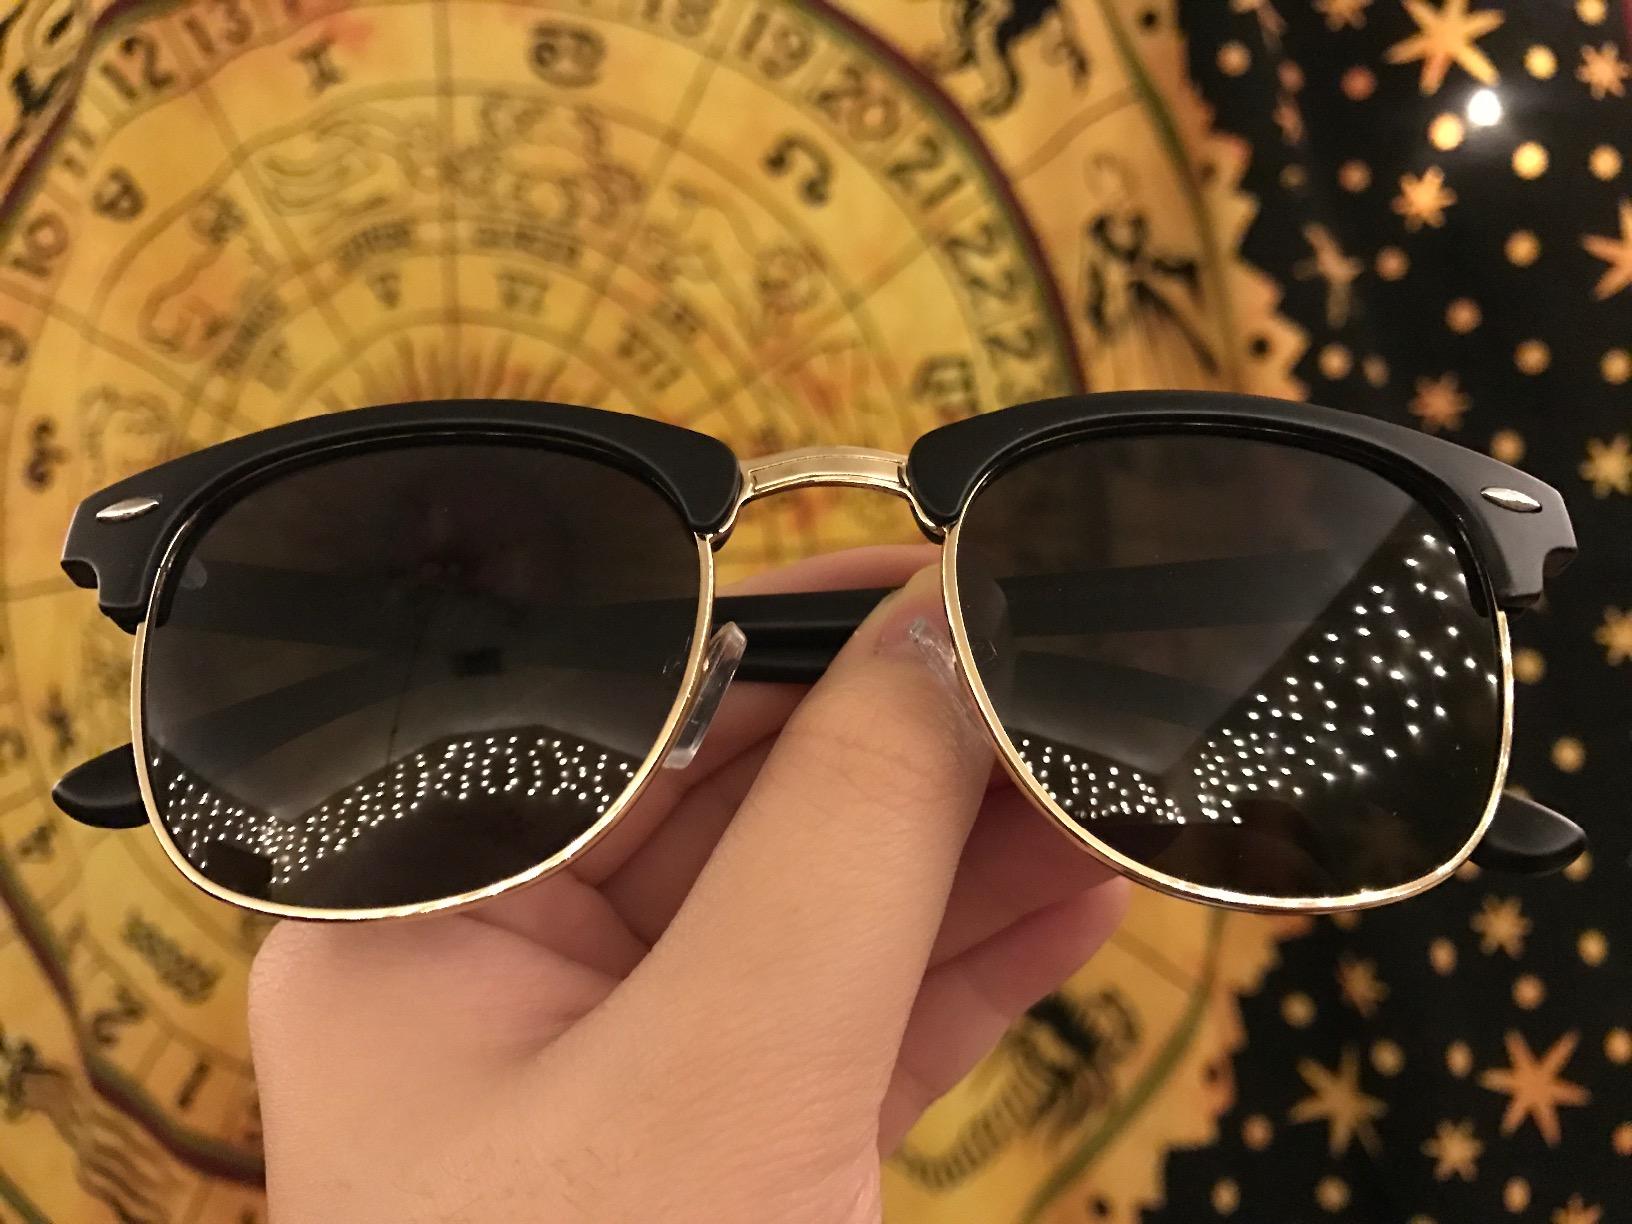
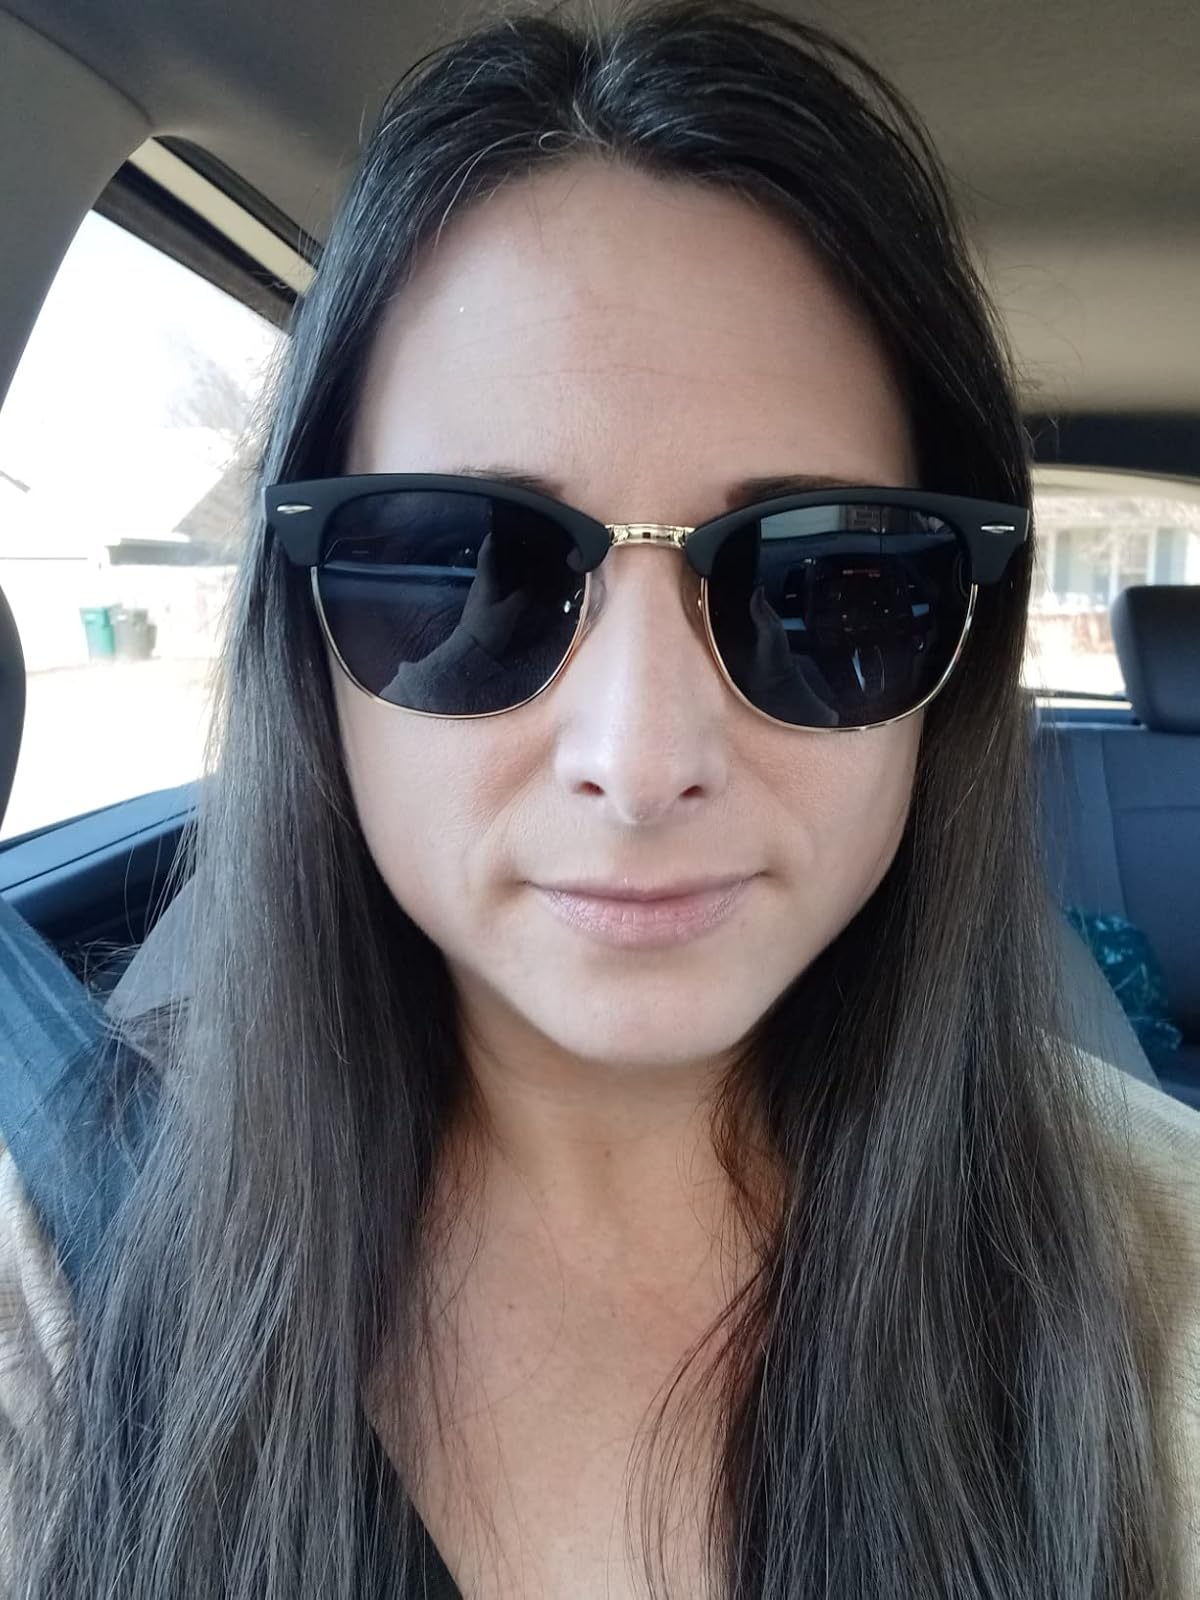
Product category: accessories_sunglasses
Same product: yes